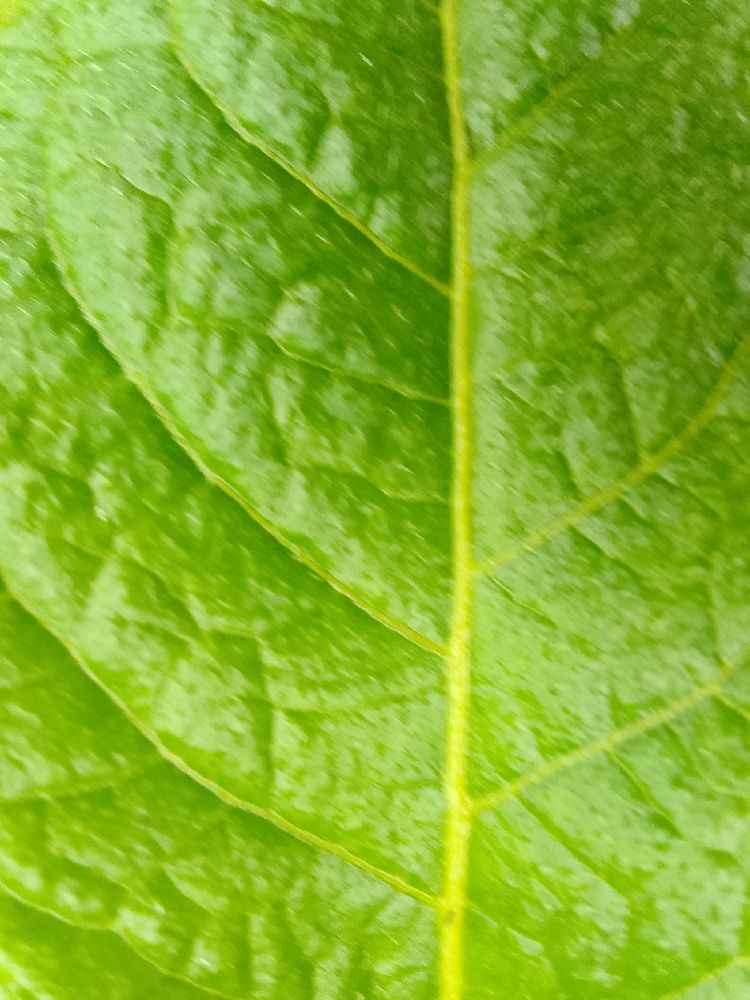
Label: Healthy